Blue Nun

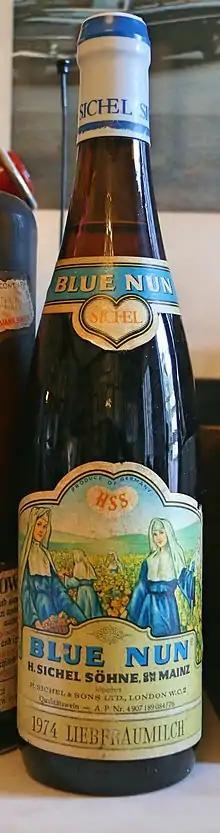
A bottle of Blue Nun

Blue Nun is a German wine brand launched by the company H. Sichel Söhne (Mainz) in 1923 with the 1921 vintage, and which between the 1950s and 1980s was a very popular international brand. For most of its existence, Blue Nun was a single German wine, which until the late 1990s was classified as a Liebfraumilch, but the name is now used for a whole range of wines of various origins. When it was created, the label was designed as a consumer-friendly alternative to the innumerable German wine labels with Gothic script and long, complicated names. With the creation of its UK office in 1927, Sichel targeted the export market. Beginning in the 1950s, Blue Nun was advertised as a wine that could be drunk throughout an entire meal, thereby eliminating the often intimidating problem of wine and food pairing. Blue Nun can be said to have been the first wine to have been produced and effectively marketed with an international mass market in mind.